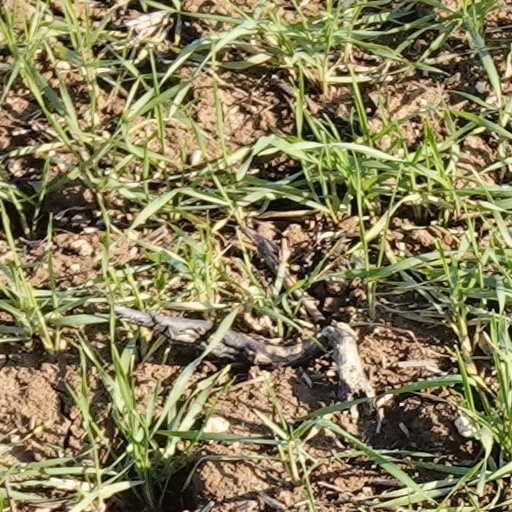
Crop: wheat